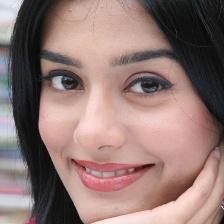
Label: faces